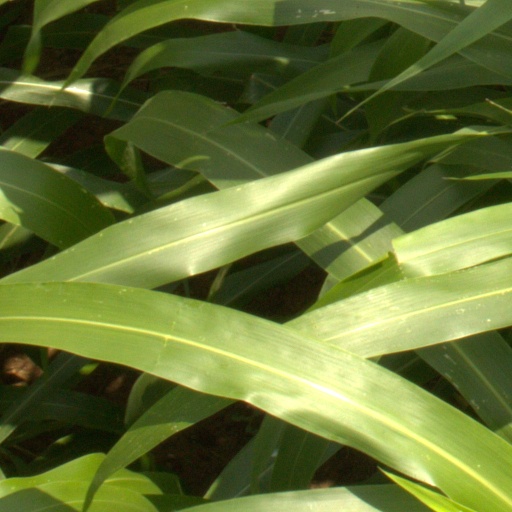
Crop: sorghum